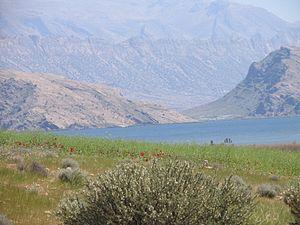
Cet article recense les zones humides d'Iran concernées par la convention de Ramsar.